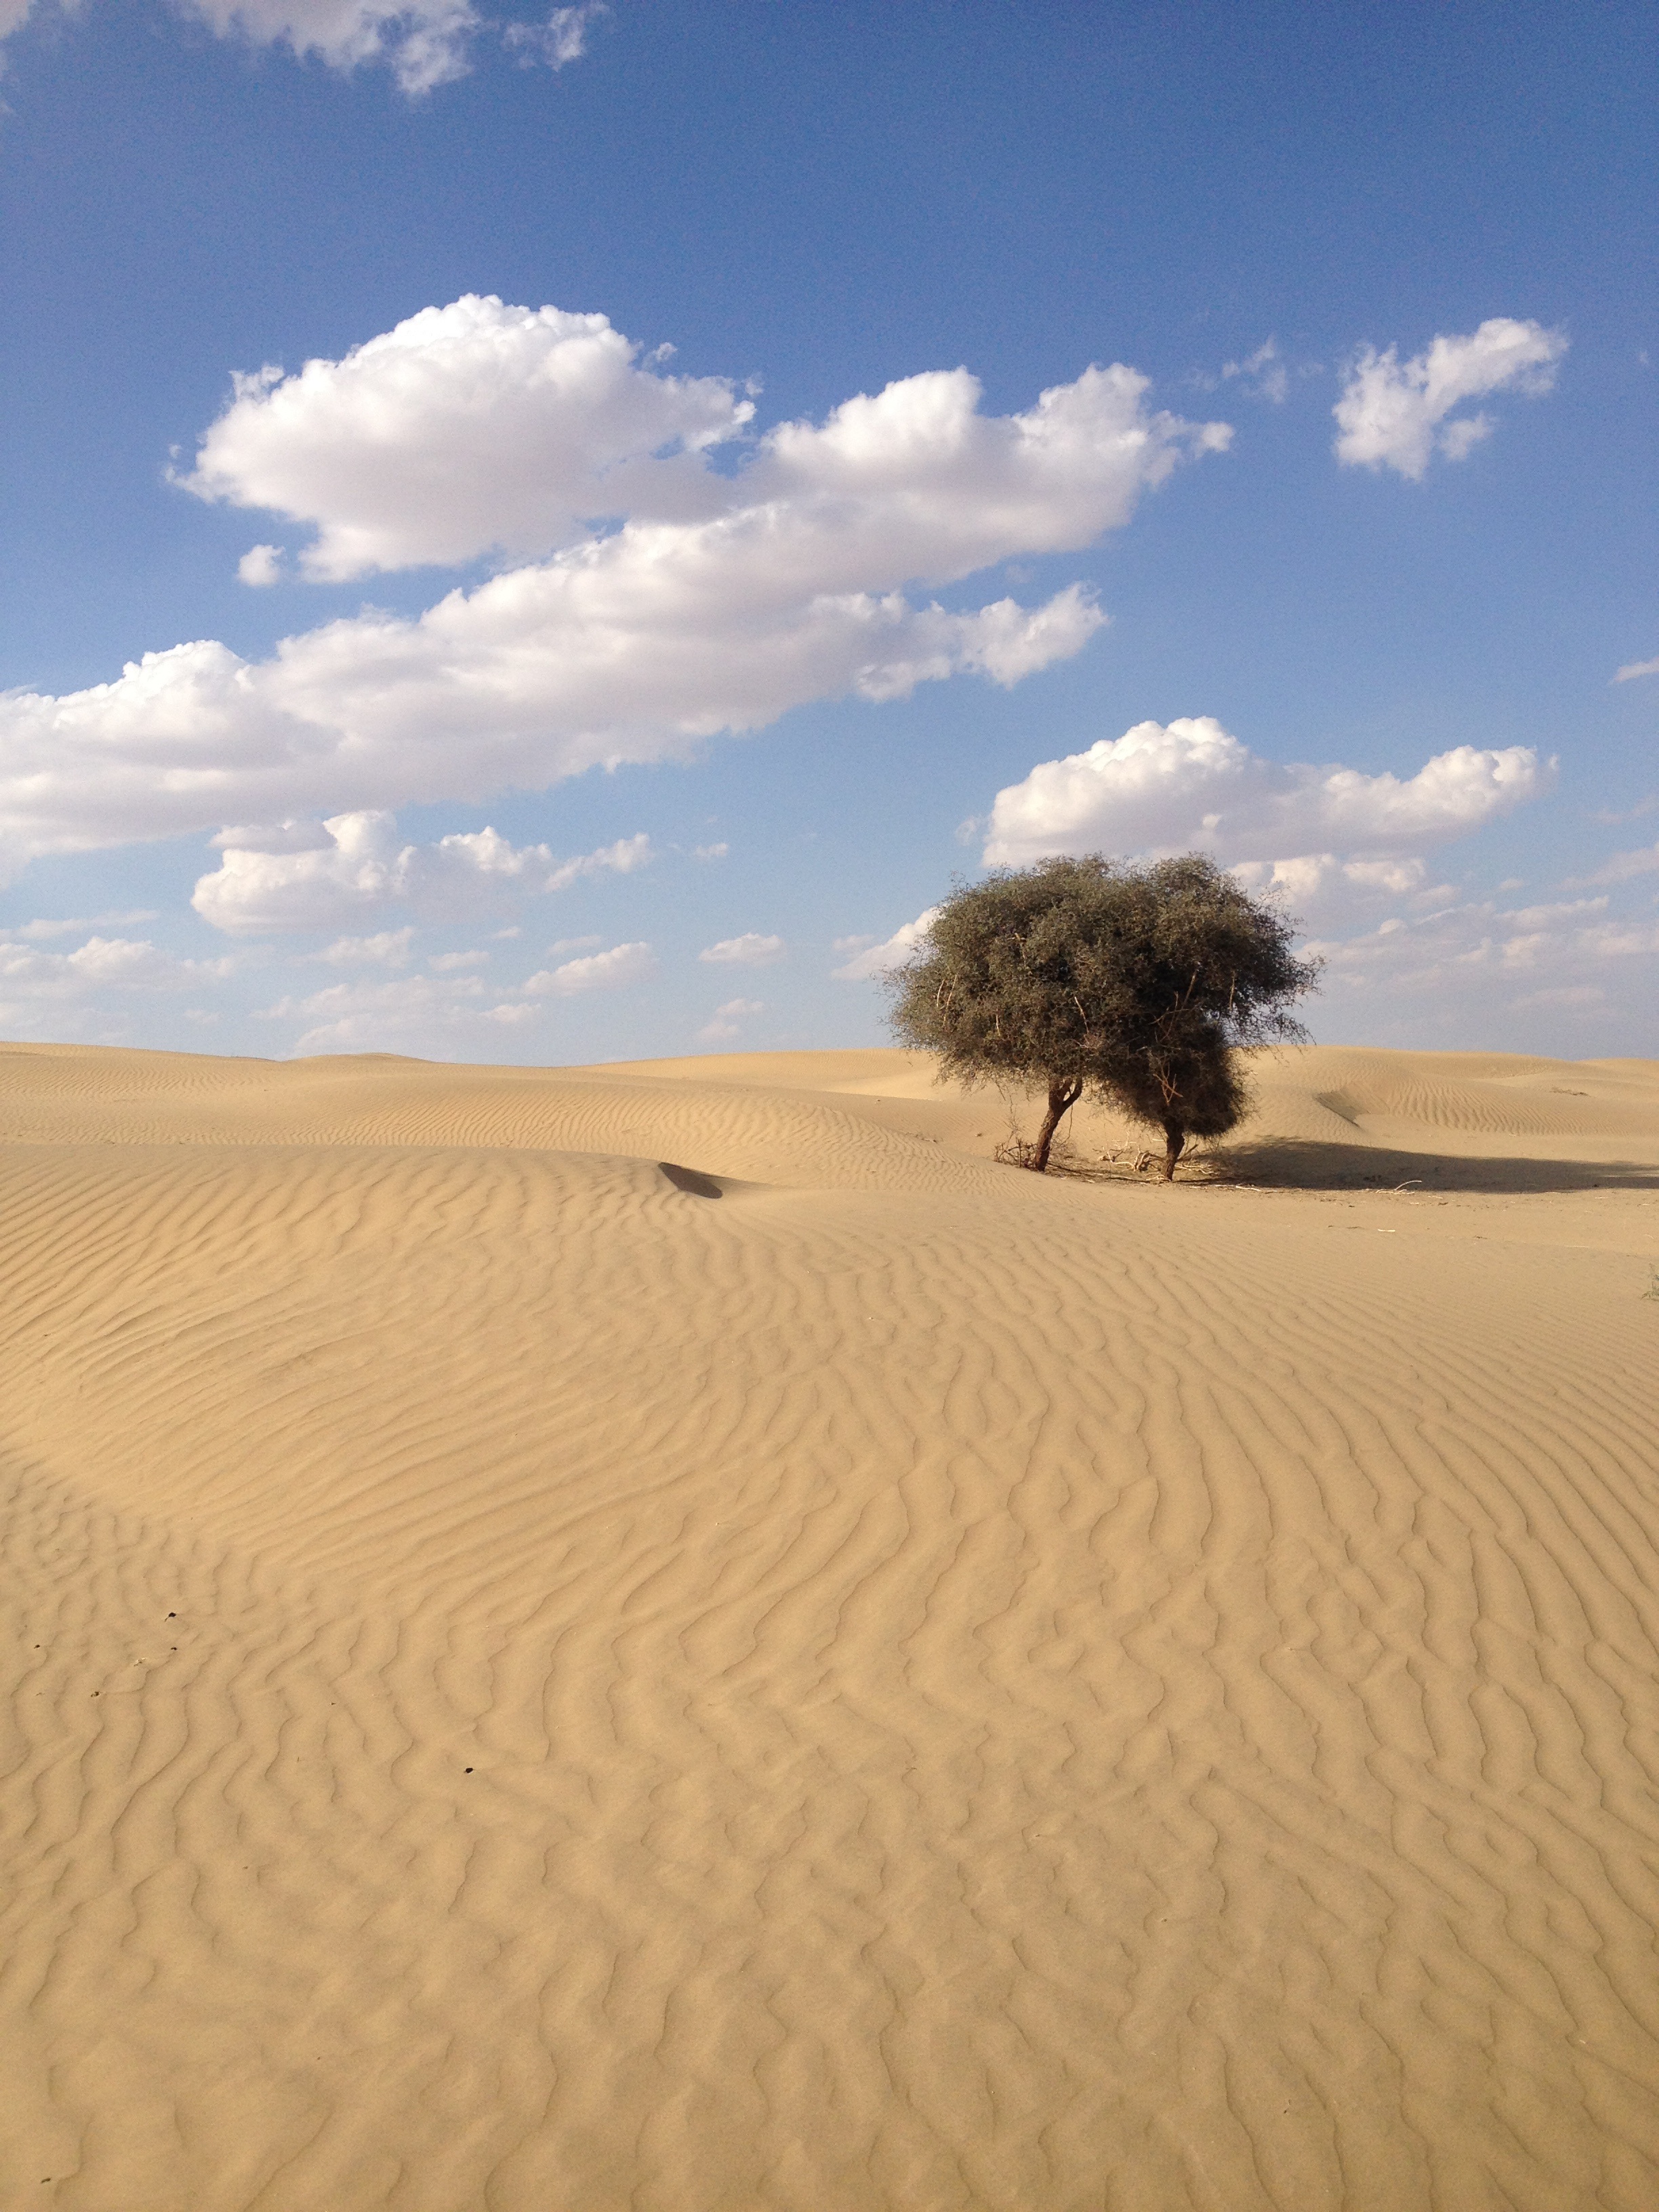
landscape, tree, nature, sand, sky, field, prairie, arid, desert, dune, color, blue, plain, clouds, colors, background, grassland, plateau, india, habitat, of course, ecosystem, hawthorn, sahara, wadi, steppe, landform, erg, thorny, natural environment, geographical feature, aeolian landform